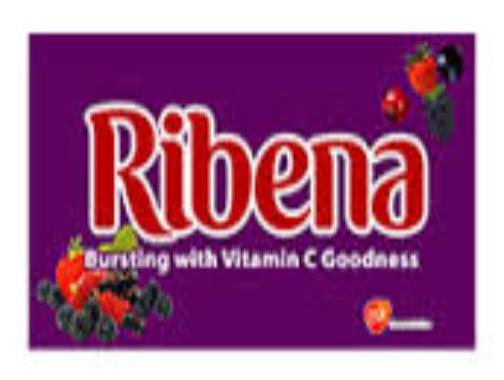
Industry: Food